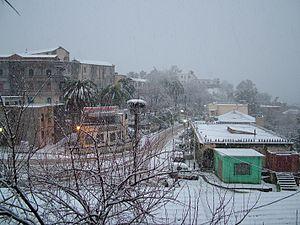
Un hiver très agité à El Milia (Algérie).
El Milia, est une commune algérienne faisant partie depuis le découpage administratif de 1984 de la wilaya de Jijel. Située dans le Nord-Constantinois, elle appartient géographiquement au domaine du massif de Collo, ses habitants sont de culture arabo-berbère, et arabophones.